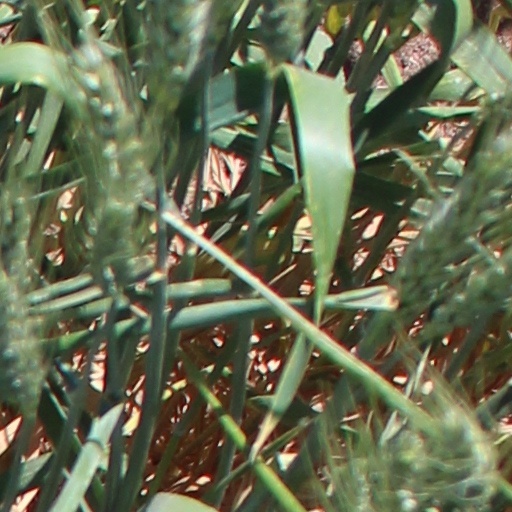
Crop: wheat